Ignacio Camacho

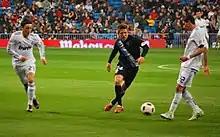
Camacho challenging for the ball with Ángel Di María of Real Madrid in 2011

In 2012–13, Camacho started regularly for the Manuel Pellegrini-led side. In January 2013, he was a central figure in two of the three fixtures between Málaga and Barcelona: on the 13th, his backpass turned into an assist for Lionel Messi for the first in an eventual 1–3 home loss; three days later, he scored in the last minute to earn his team, by then reduced to ten men, a 2–2 draw at the Camp Nou in the quarter-finals of the domestic cup (6–4 aggregate defeat).